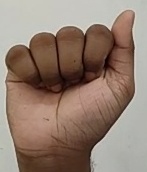
ASL sign: A